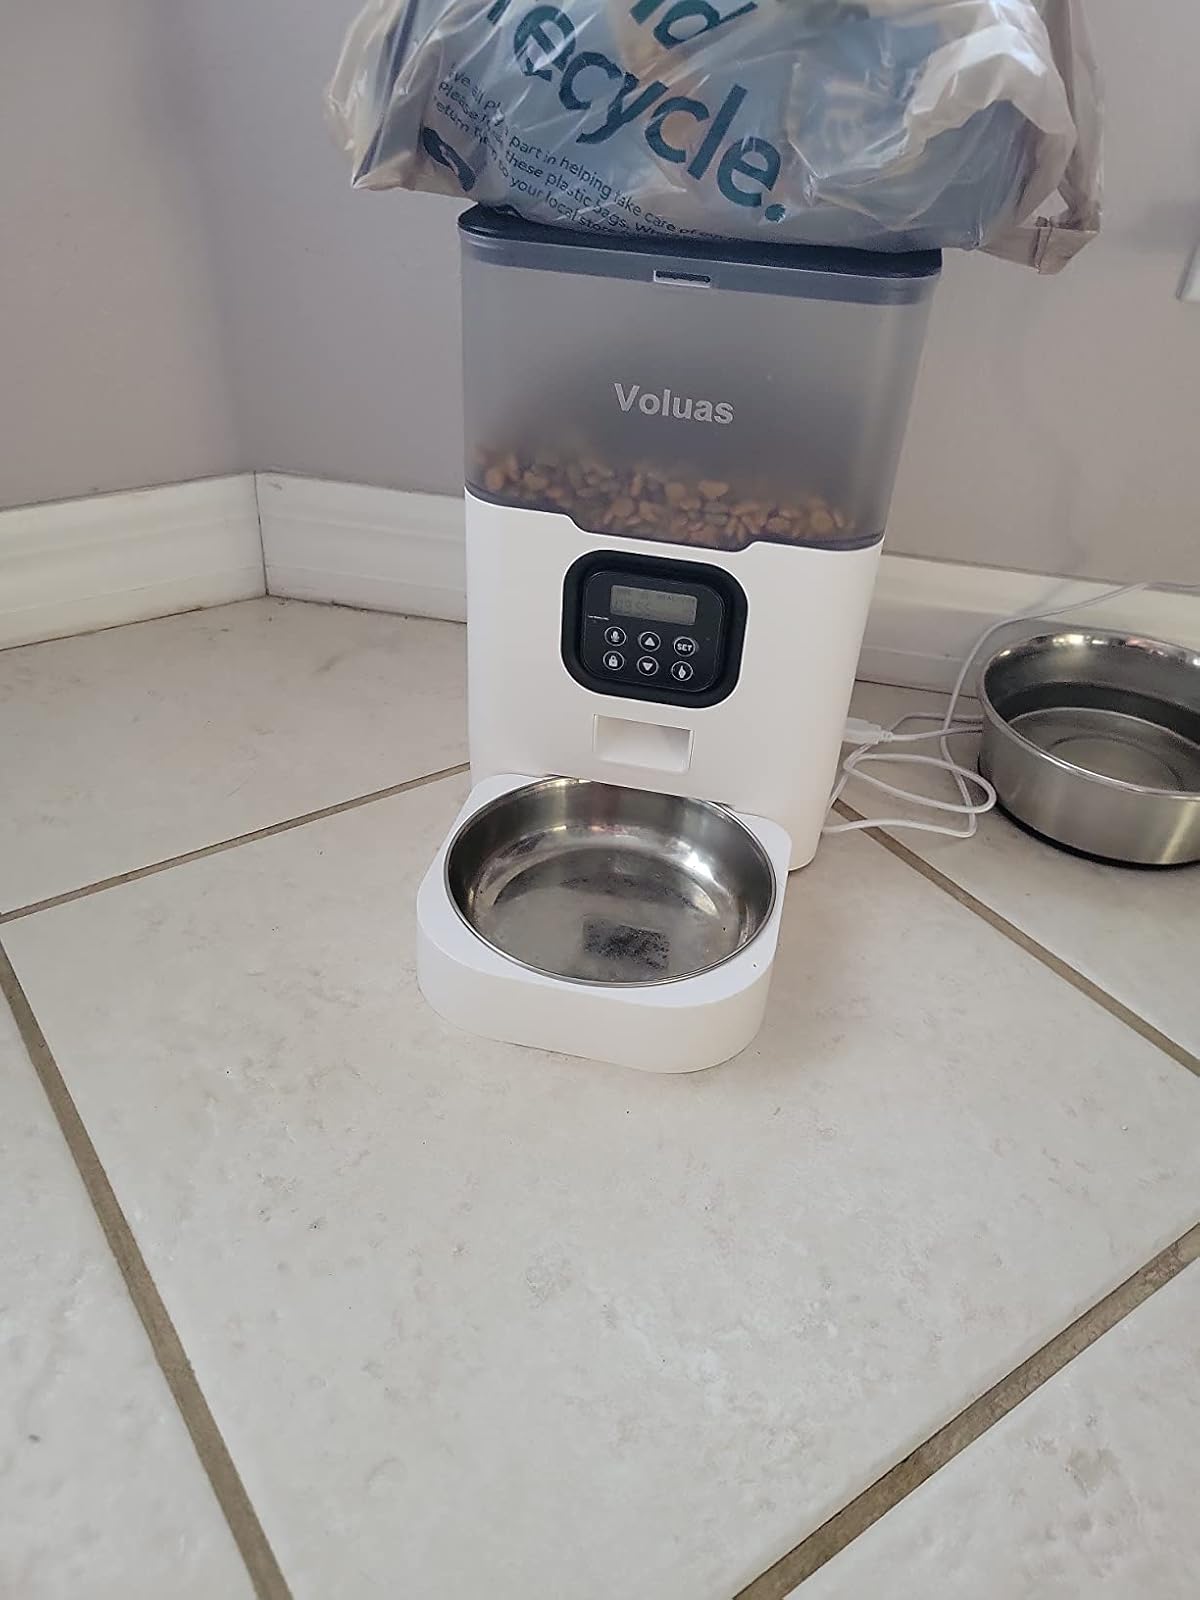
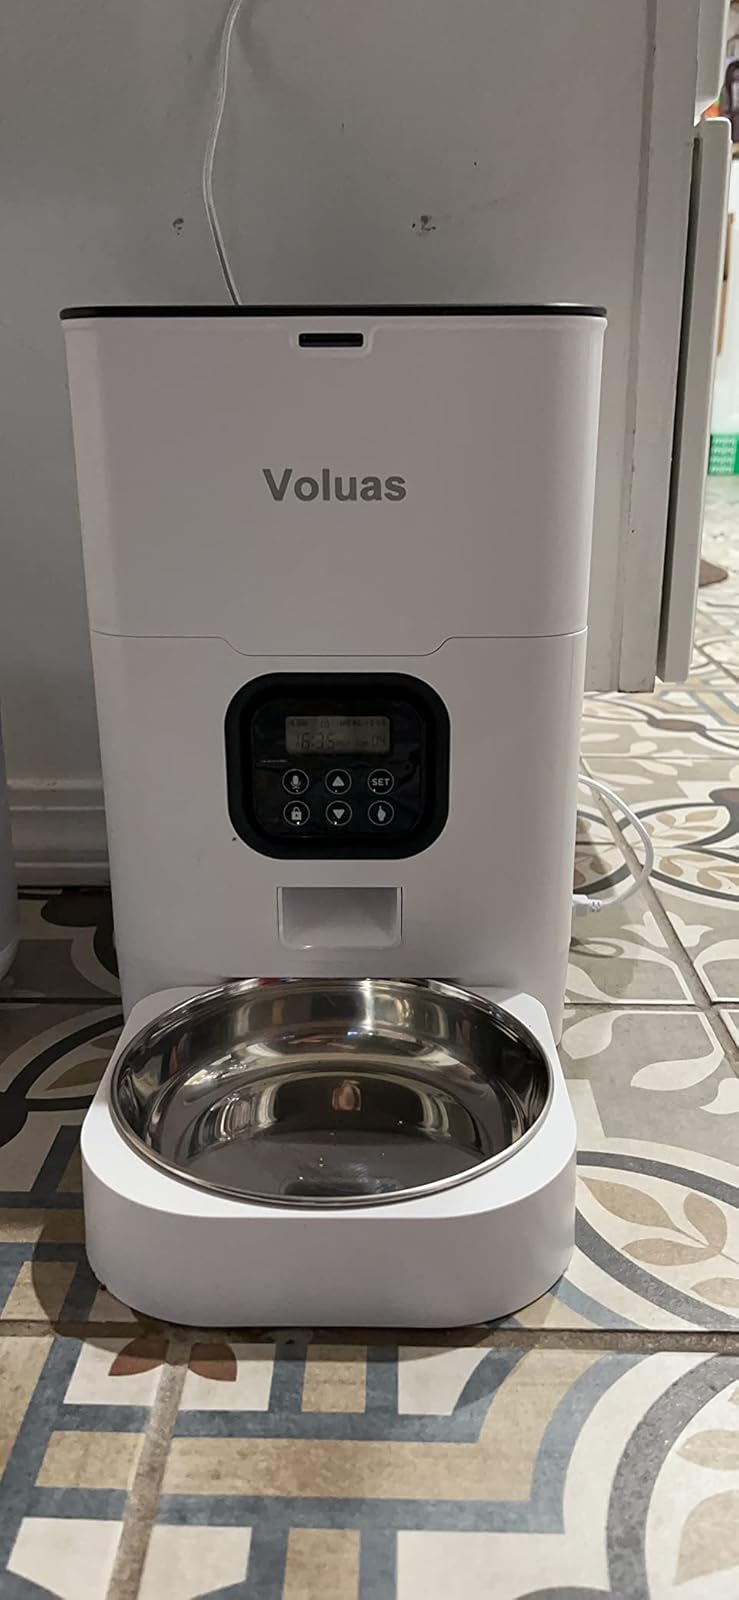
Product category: items_feeder
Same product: no